Russell Vought

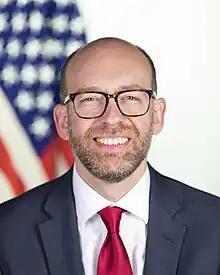
Official portrait, 2018

Russell Thurlow Vought (born March 26, 1976) is an American government official and conservative political analyst who has served as the 44th director of the Office of Management and Budget (OMB) since February 2025. Vought previously served as Director of the OMB in the first Trump administration from July 2020 to January 2021, and served as Deputy Director of the OMB from March 2018 to July 2020.